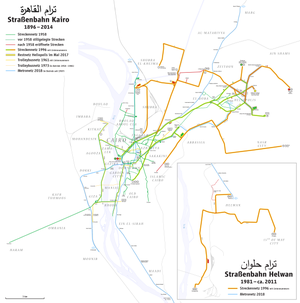
Carte des tramways du Caire et du Helwan
Les Chemins de fer électriques du Caire et des oasis d'Héliopolis ont été créés par le baron Édouard Louis Joseph Empain en 1906 dans le cadre de la construction de la ville d'Héliopolis en Égypte.
Le tramway du Caire est le réseau de tramways de l'agglomération du Caire, capitale de l'Égypte. Il est composé de deux systèmes :